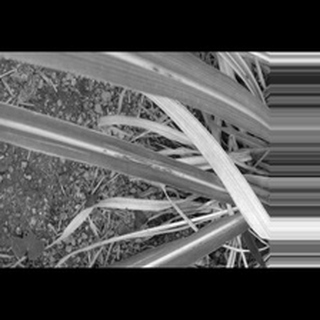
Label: sugarcane_red_rot